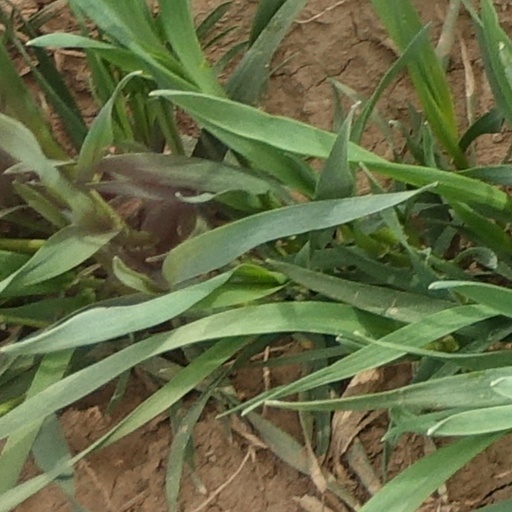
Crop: wheat